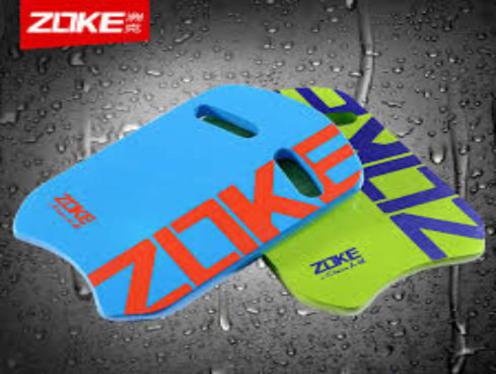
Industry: Clothes